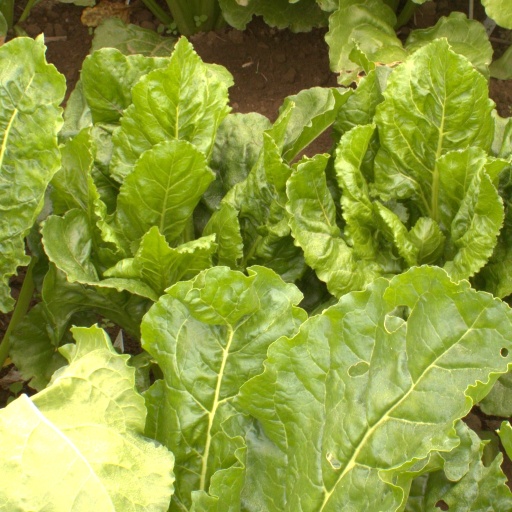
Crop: sugar beet